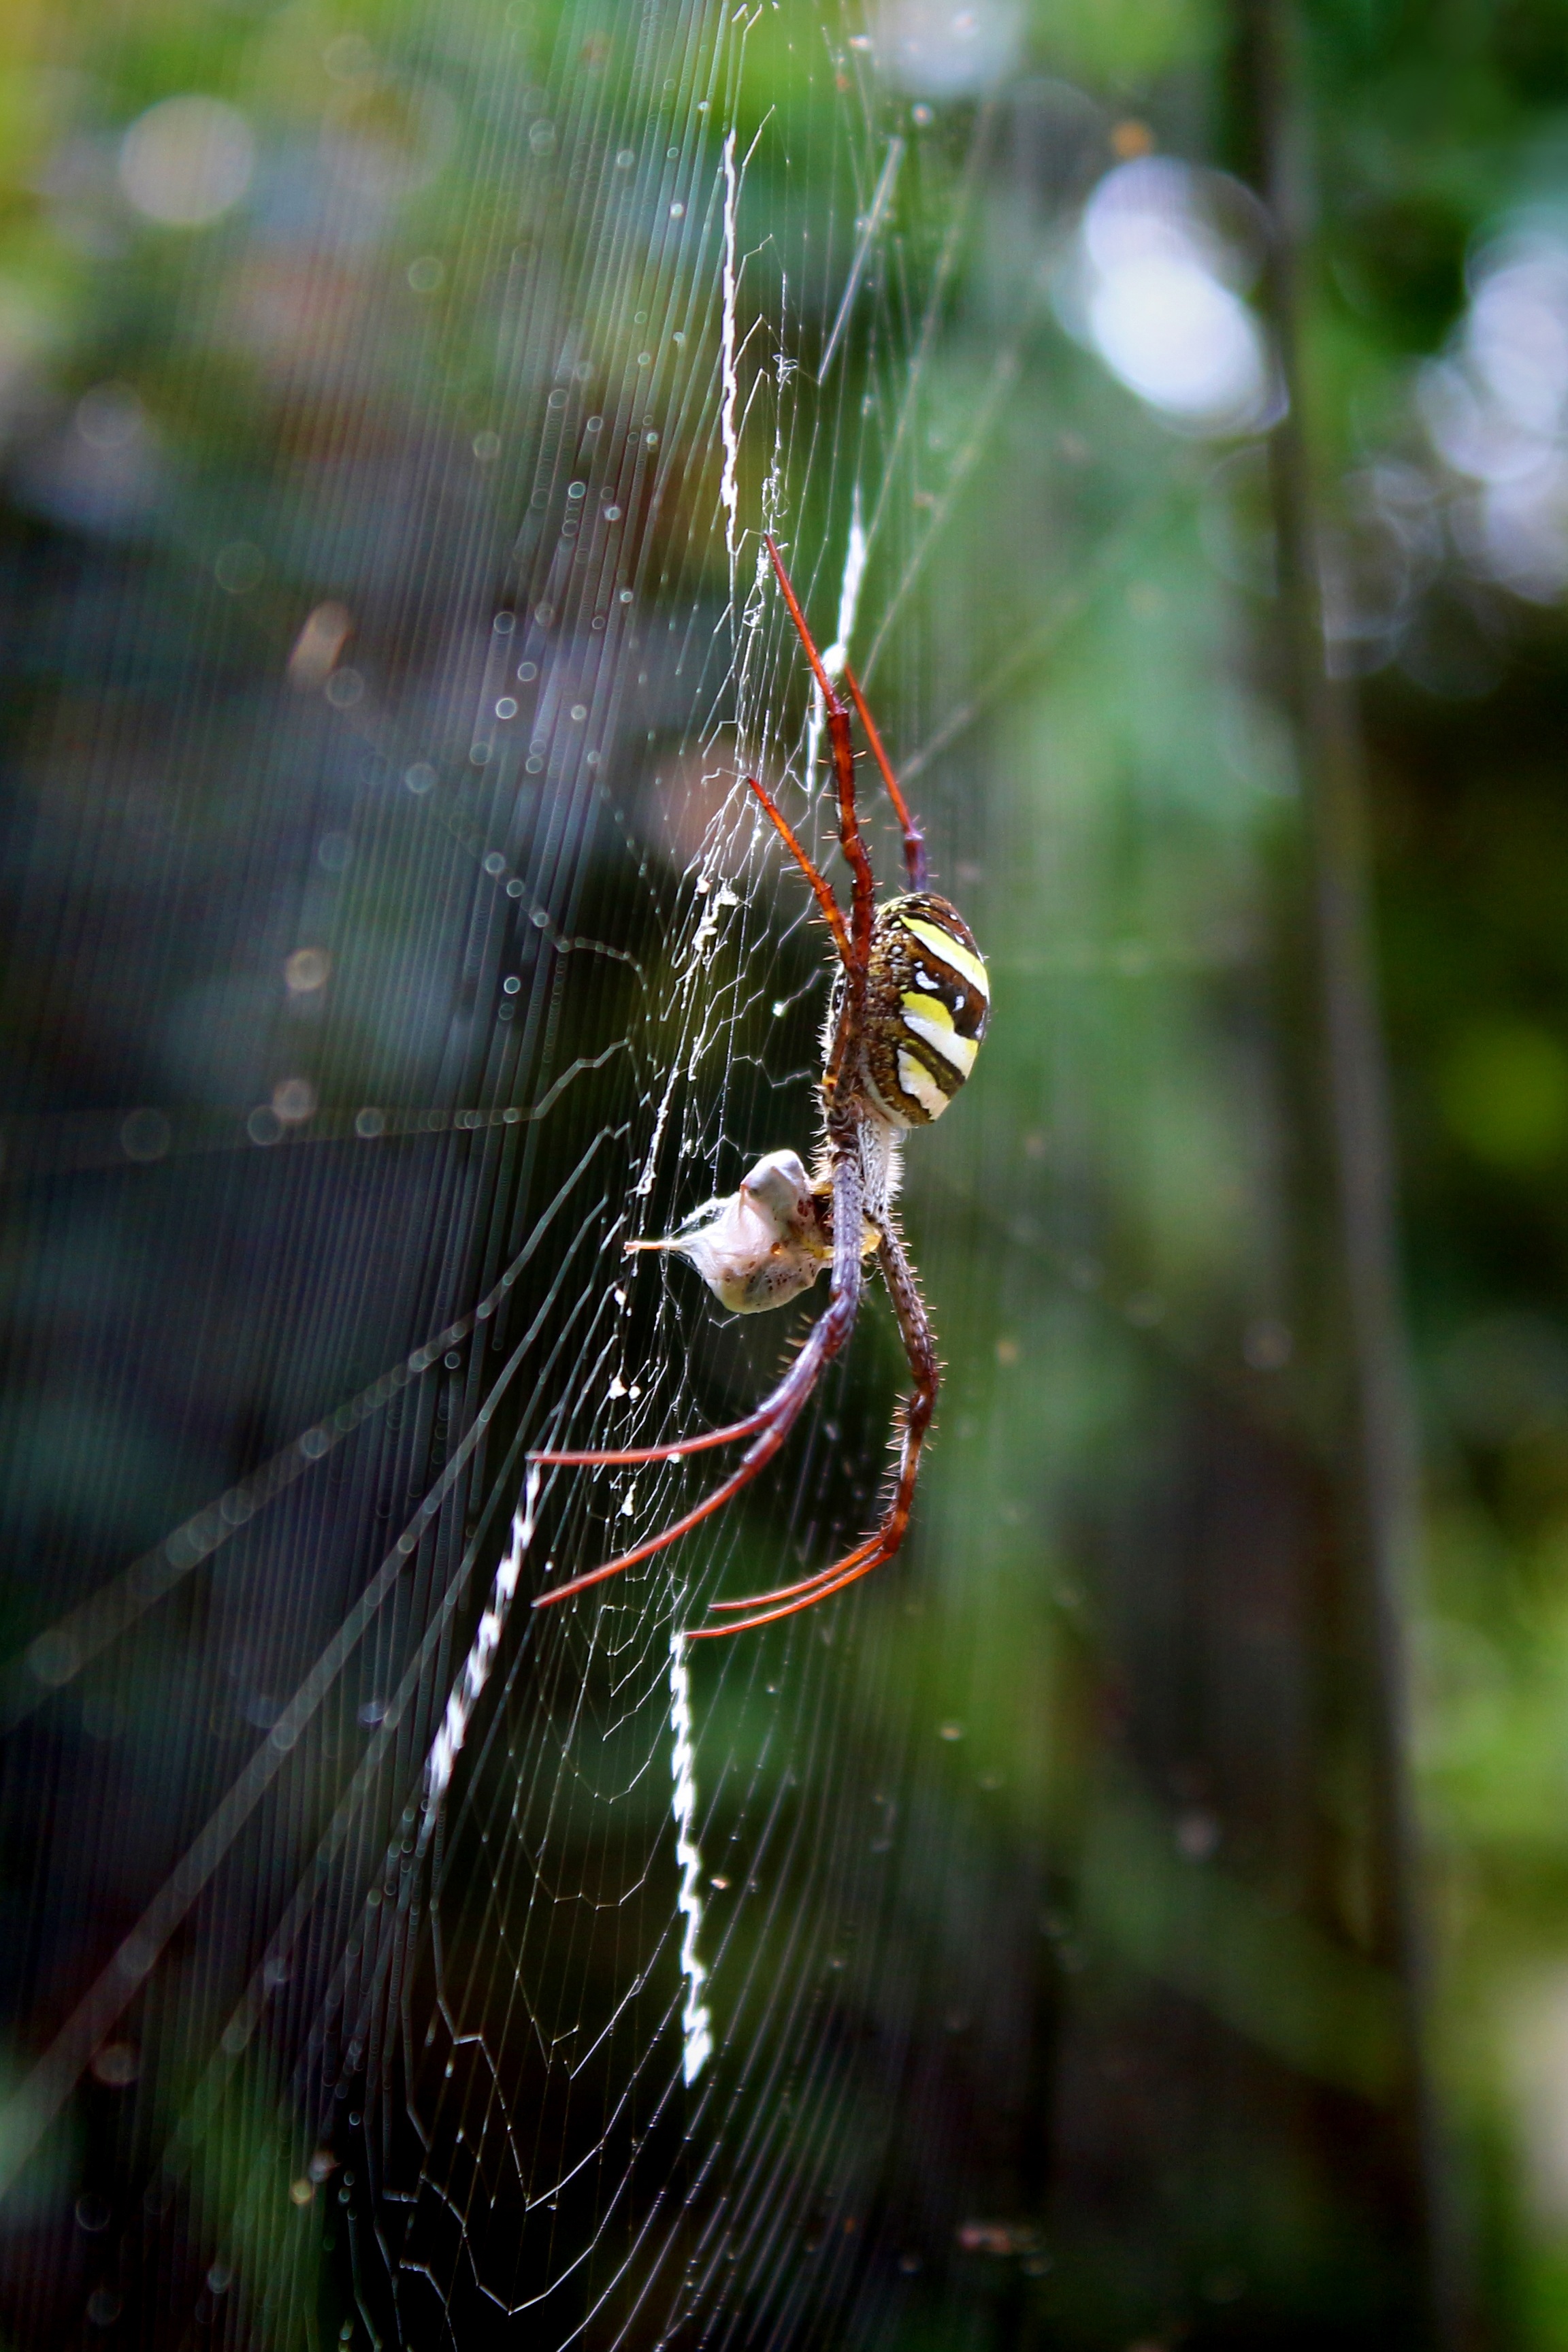
nature, outdoor, animal, jumping, wildlife, wild, web, green, insect, macro, natural, small, fauna, invertebrate, spider web, cobweb, close up, spider, scary, danger, arachnid, araneae, dangerous, venom, macro photography, arthropod, araneus, plant stem, orb weaver spider